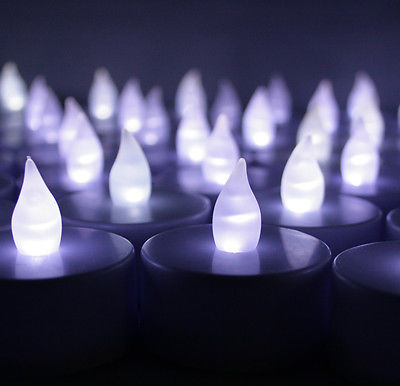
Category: lamp